Macroglossia

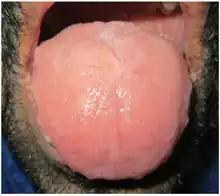
Macroglossia with crenations along the margins and loss of papillae on dorsum surface of the tongue.

Macroglossia is the medical term for an unusually large tongue. Severe enlargement of the tongue can cause cosmetic and functional difficulties in speaking, eating, swallowing and sleeping. Macroglossia is uncommon, and usually occurs in children. There are many causes. Treatment depends upon the exact cause.